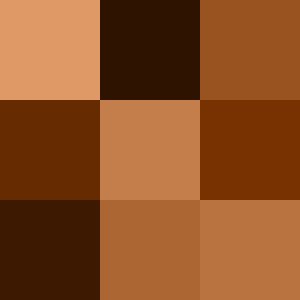
Brun
Brun
Brun er en mellemting mellem gult og sort, det vil sige en orange-, rød- eller rosa-agtig farve af lav farveintensitet. De brune farvenuancer kaldes gerne jordfarver og omfatter varme, gule og røde farvetoner.